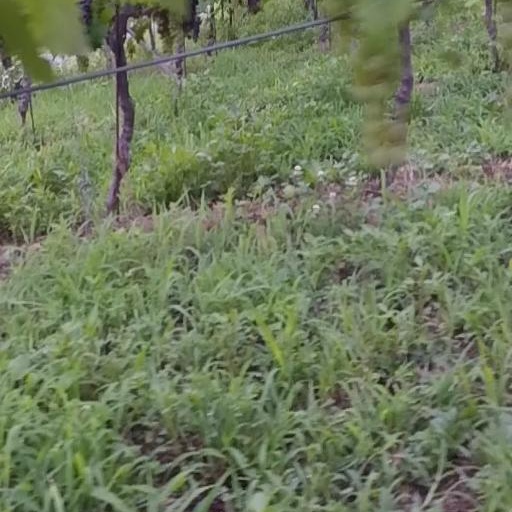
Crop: grape